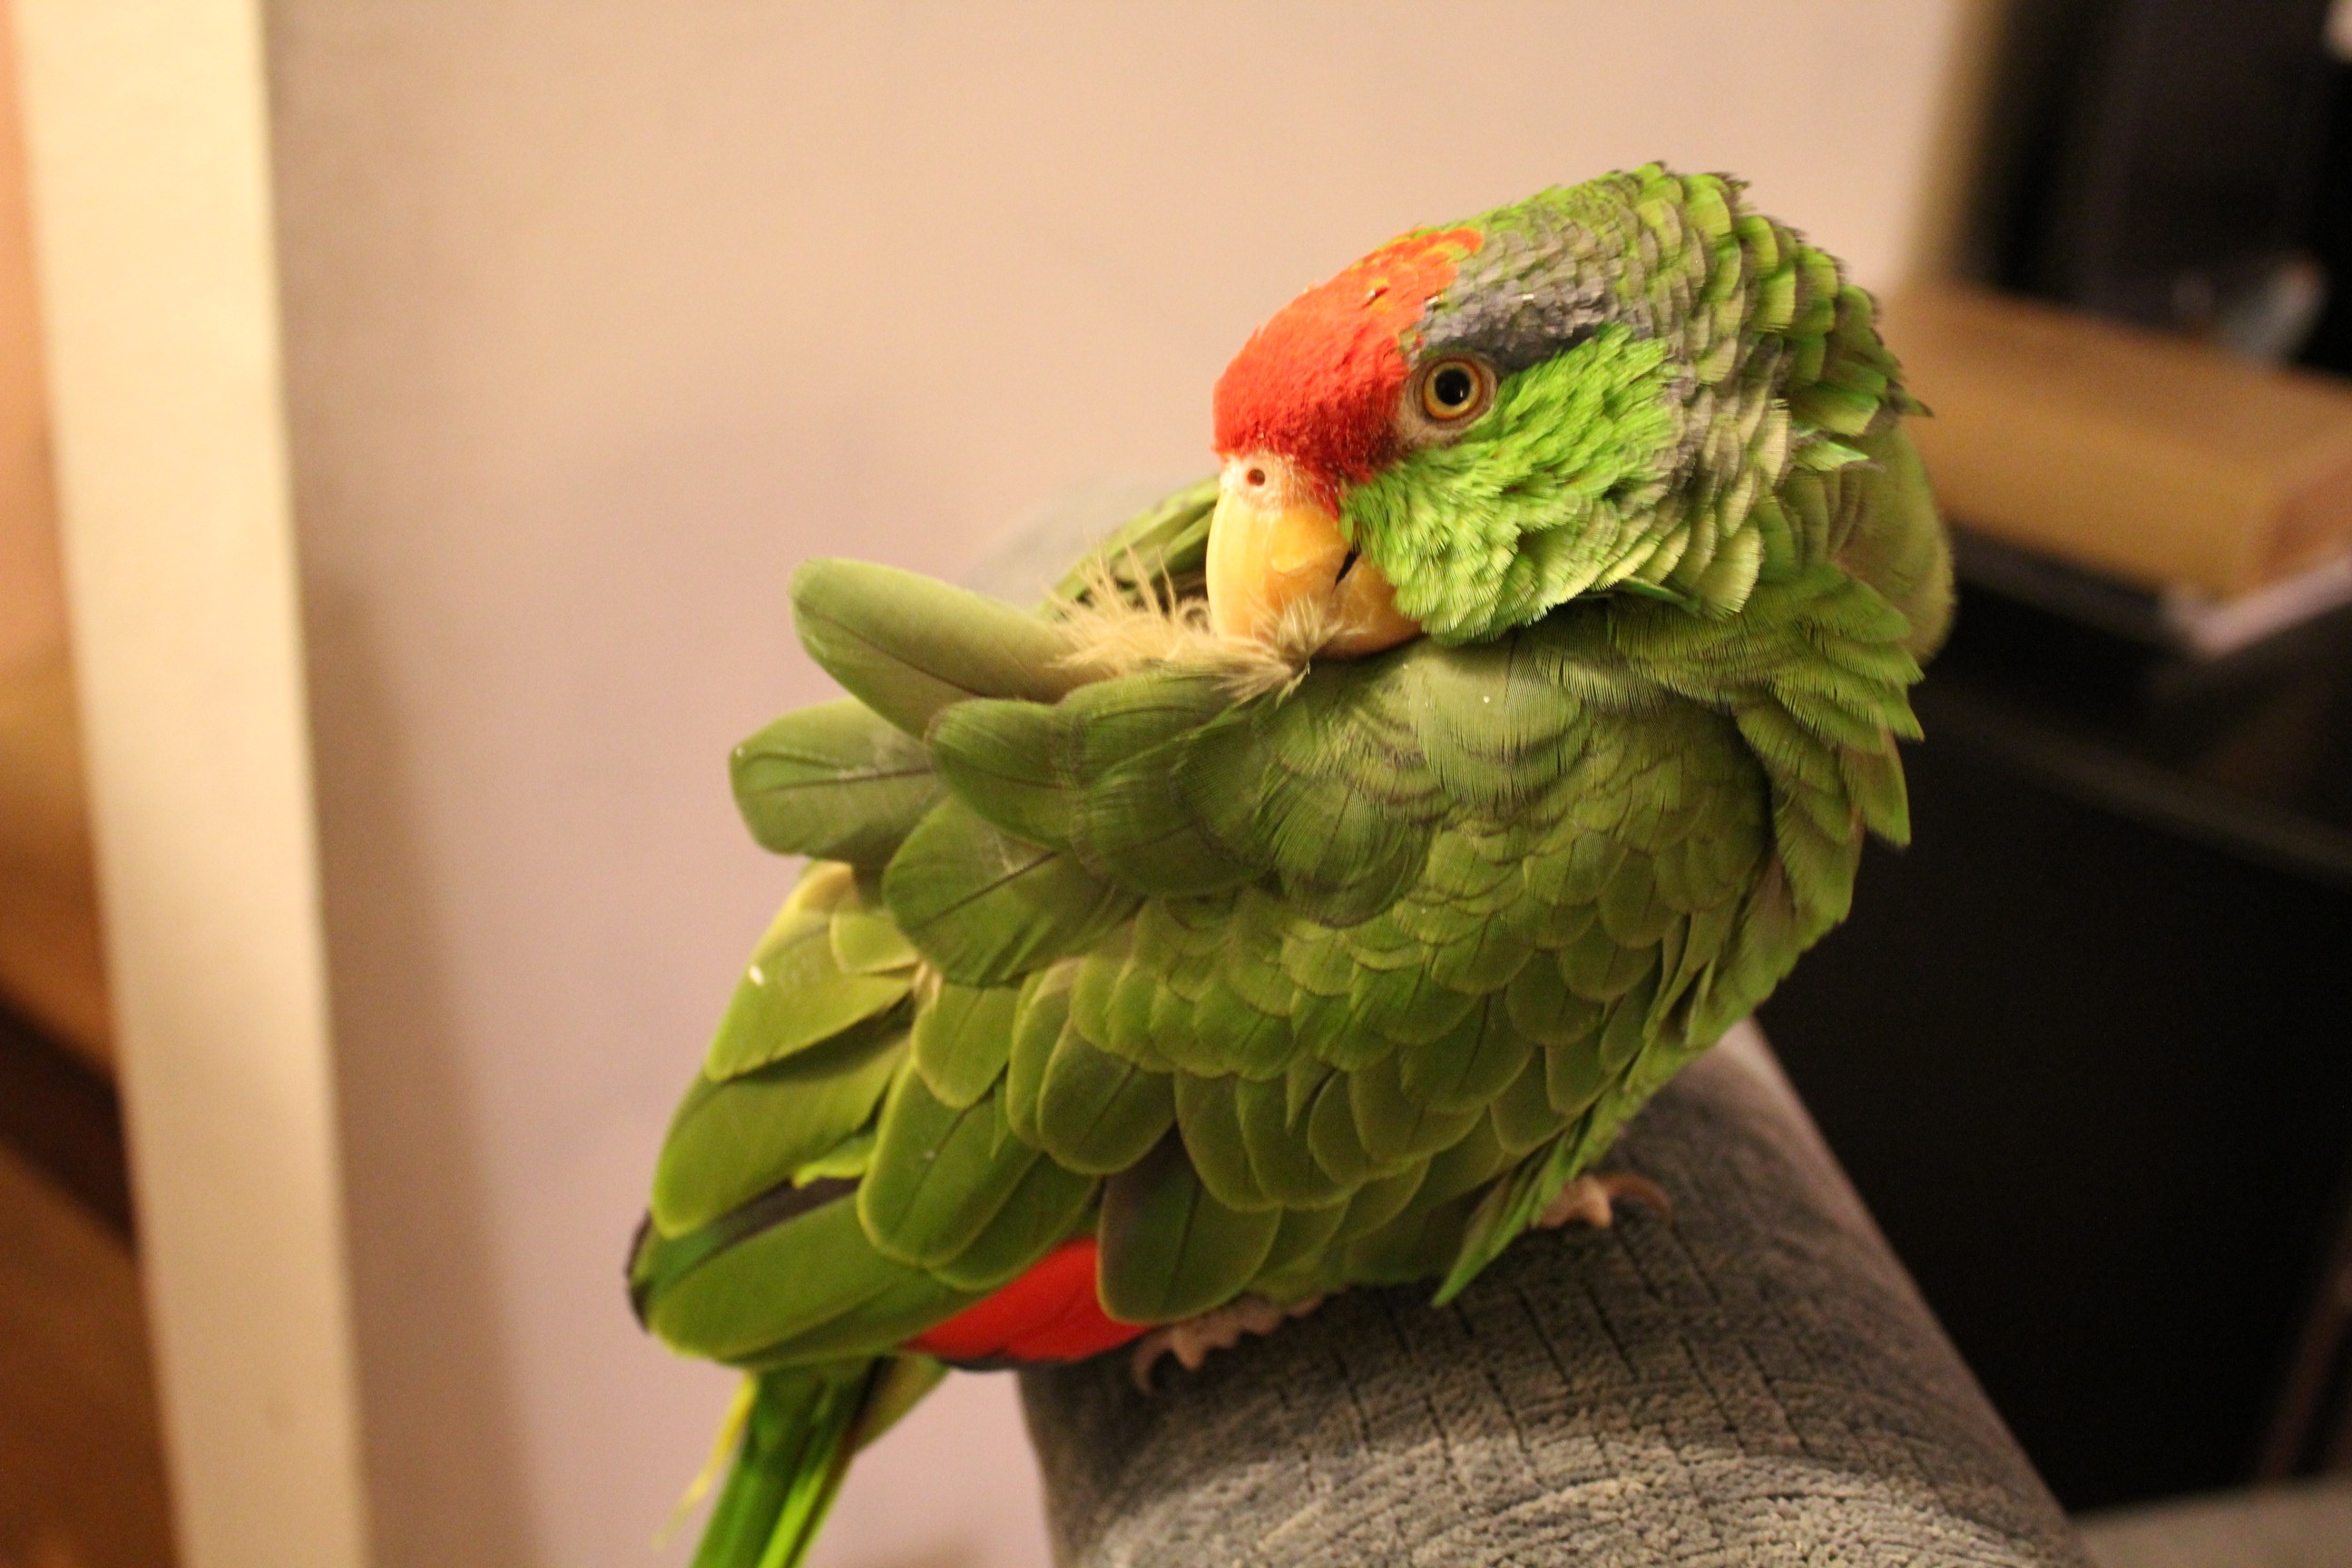
bird, animal, cute, green, beak, fauna, lovebird, macaw, pets, vertebrate, parrot, exotic, parakeet, mexican, common pet parakeet